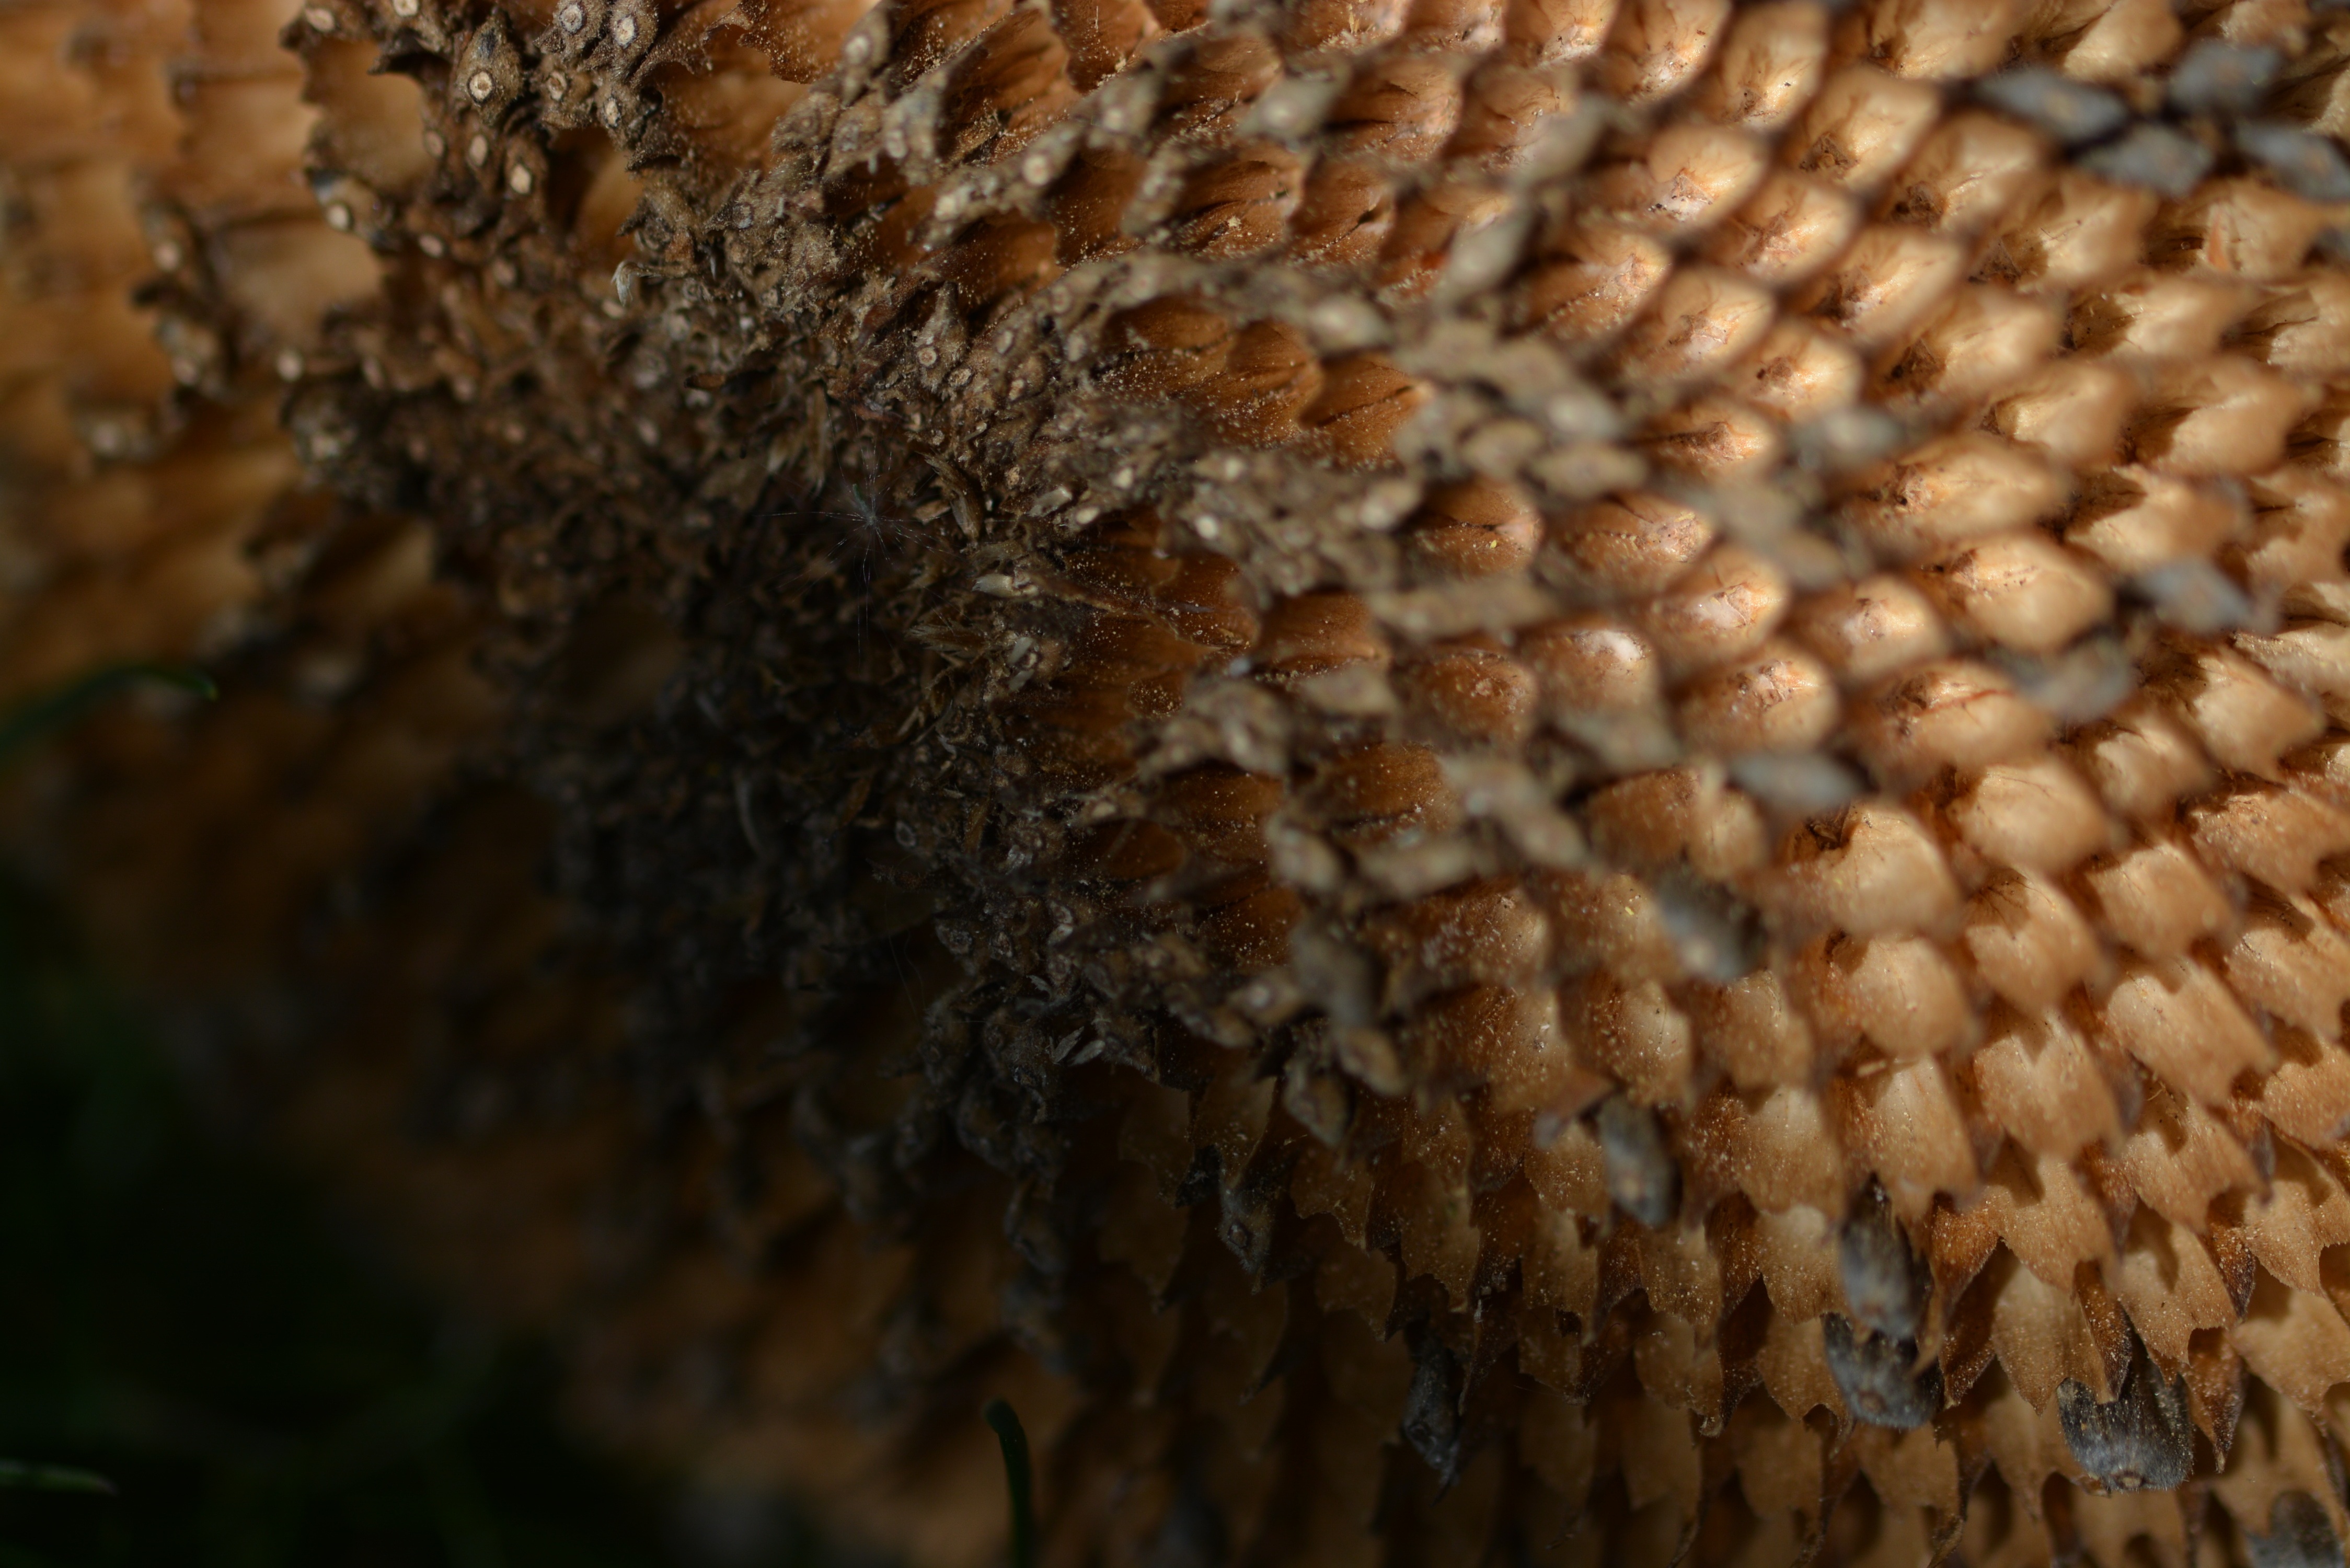
leaf, flower, macro, autumn, close, coral, close up, withered, sun flower, macro photography, blossomed out, grass family